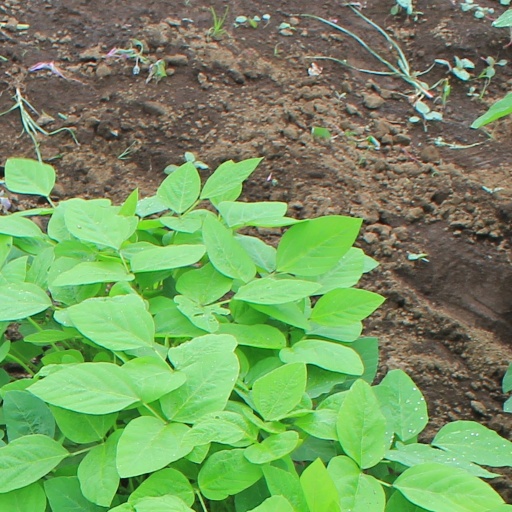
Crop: soybean